Lita dela Rosa

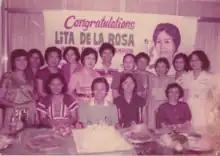
Welcome party to Lita (top center) at the GSIS office

She was posthumously elected to the WBW International Bowling Hall of Fame in 2000 and posthumously inducted in the Philippine Sports Hall of Fame with compatriots Rafael "Paeng" Nepomuceno and Olivia "Bong" Coo on October 12, 2019.